Dévastation-class ironclad

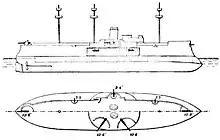
Plan and profile drawing of the "Dévastation" as modernized

Both ships were modernized several times throughout their careers. "Dévastation" had her main battery guns replaced with four 20-caliber M1875–81 guns, and an additional four 47 mm revolver cannon and two 37 mm revolvers were added. Her armament was altered again in 1896, a pair of quick-firing guns were added, the 47 mm revolvers were replaced with six single-barrel 47 mm quick-firing guns, and the number of 37 mm revolver cannon was increased to twenty. In 1901, "Dévastation" had a new, armored conning tower installed in place of the original light structure. The new tower had of armor plate on the sides. At the same time, her propulsion system was replaced with new vertical triple-expansion steam engines and twelve Belleville boilers of the water-tube type. Work on the ship was finished in 1902.